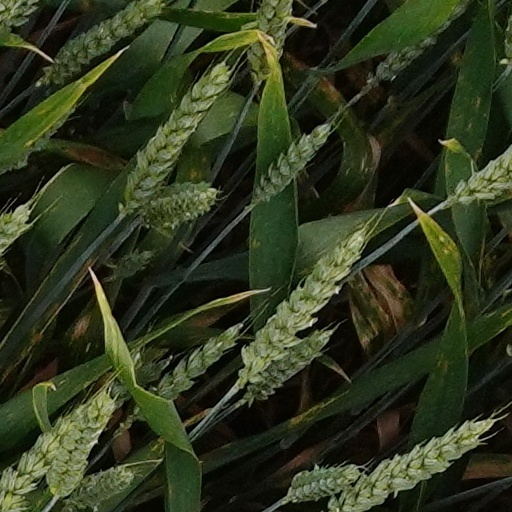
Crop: wheat